Long Hollow Fire

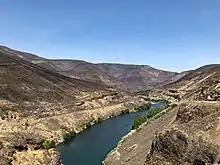
Scorched land in the Deschutes River Canyon from the Long Hollow Fire

The Long Hollow Fire was a wildfire burning five miles south of Dufur, Oregon in the United States. The fire was first reported on July 26, 2018 and has burned .The fire was started by farm equipment. The fire is located just south of the Substation Fire. It is the third major fire of the 2018 Oregon wildfire season.